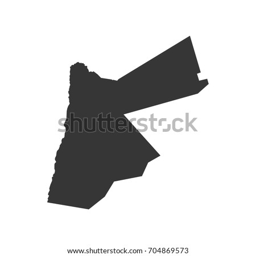
map on the white background .